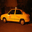
Label: automobile